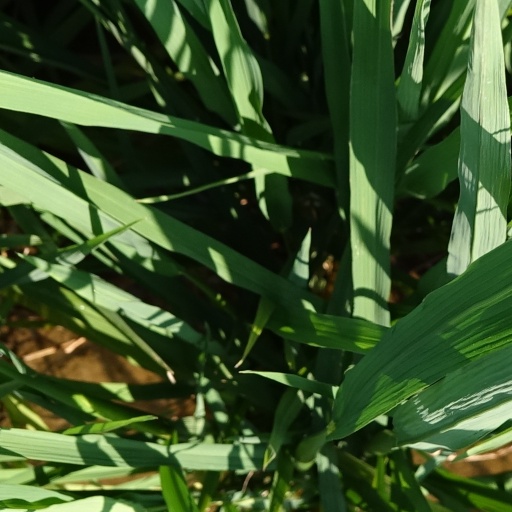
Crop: rice